Gumla block

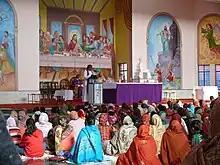
Inside St.Patrick's Cathedral, Gumla

Scheduled Tribes numbered 706,754 and formed 68.94% of the total population of Gumla district. Within the scheduled tribes the more populous tribes were (percentage of ST population in 2011 in brackets): Oraon, Dhangars (62.63%), Munda (11.70%), Kharia, Dhelki Kharia, Dudh Kharia, Hill Kharia (9.07%), Lohras (5.77%) and Chik Baraik (2.57%).